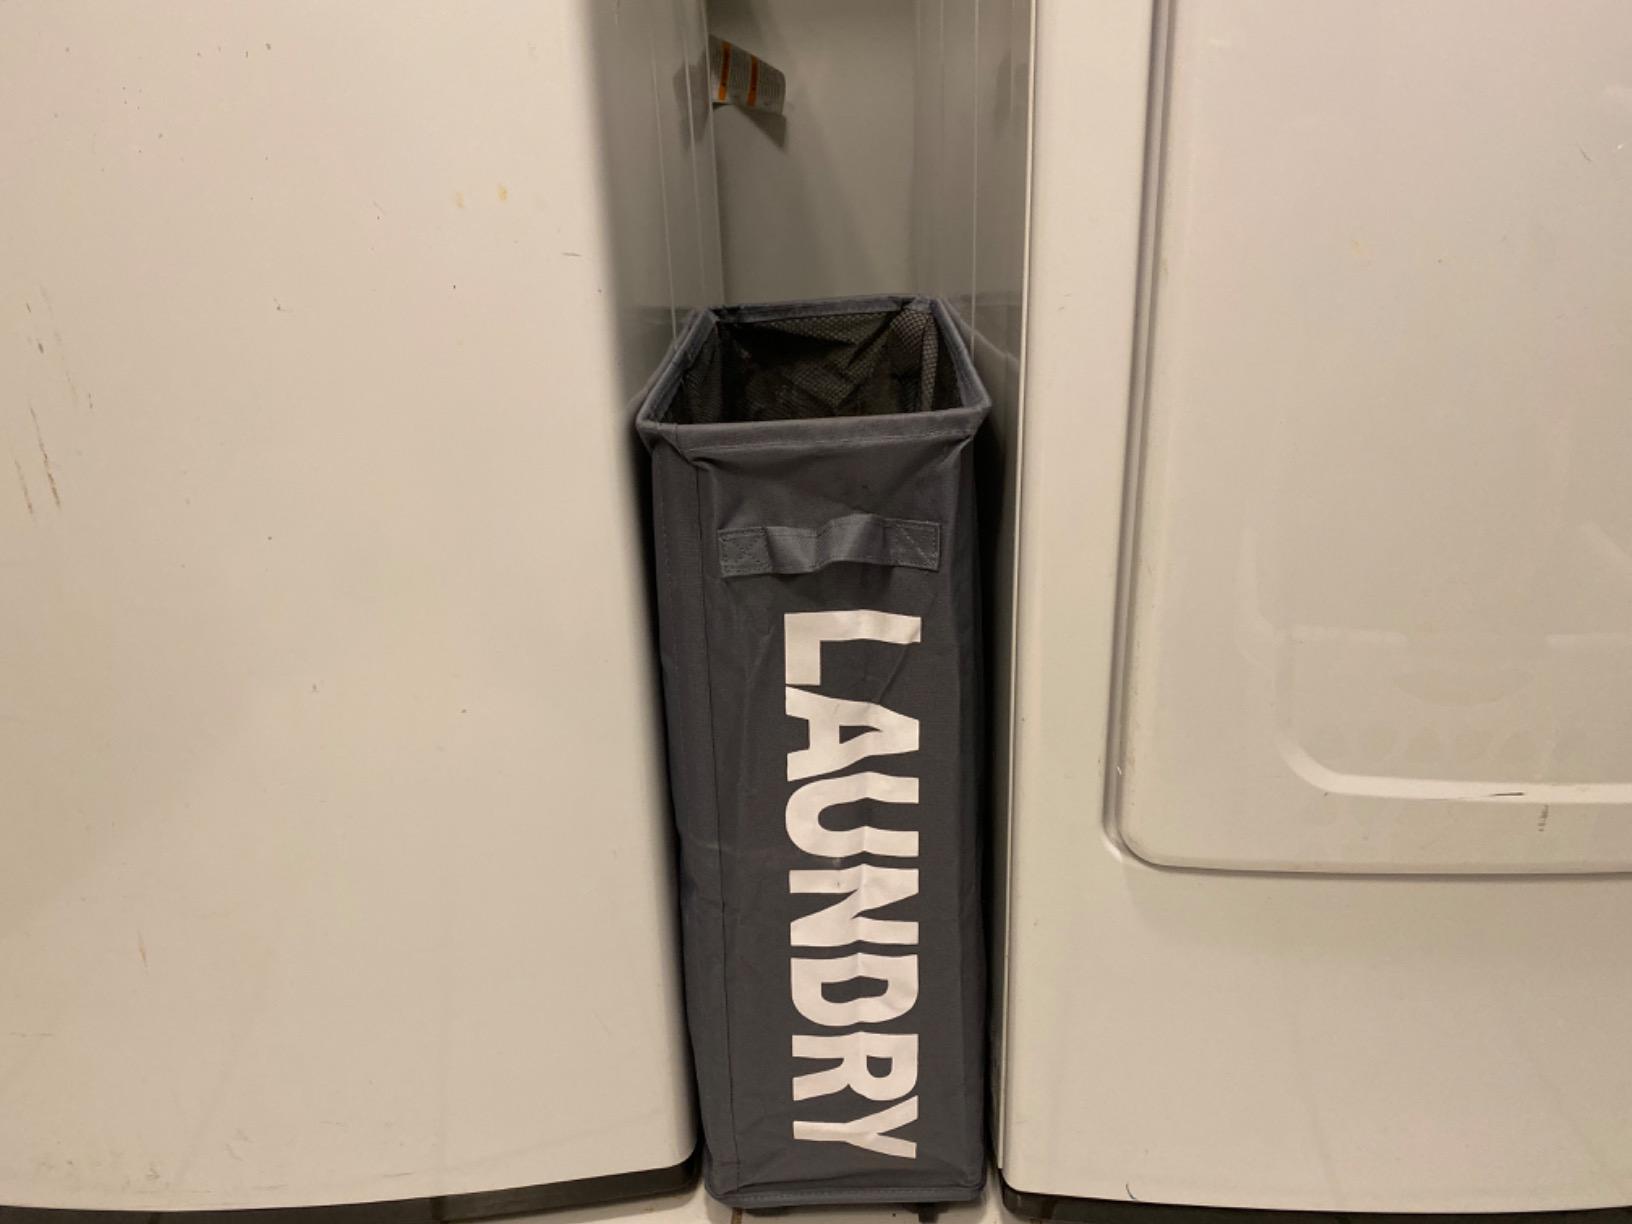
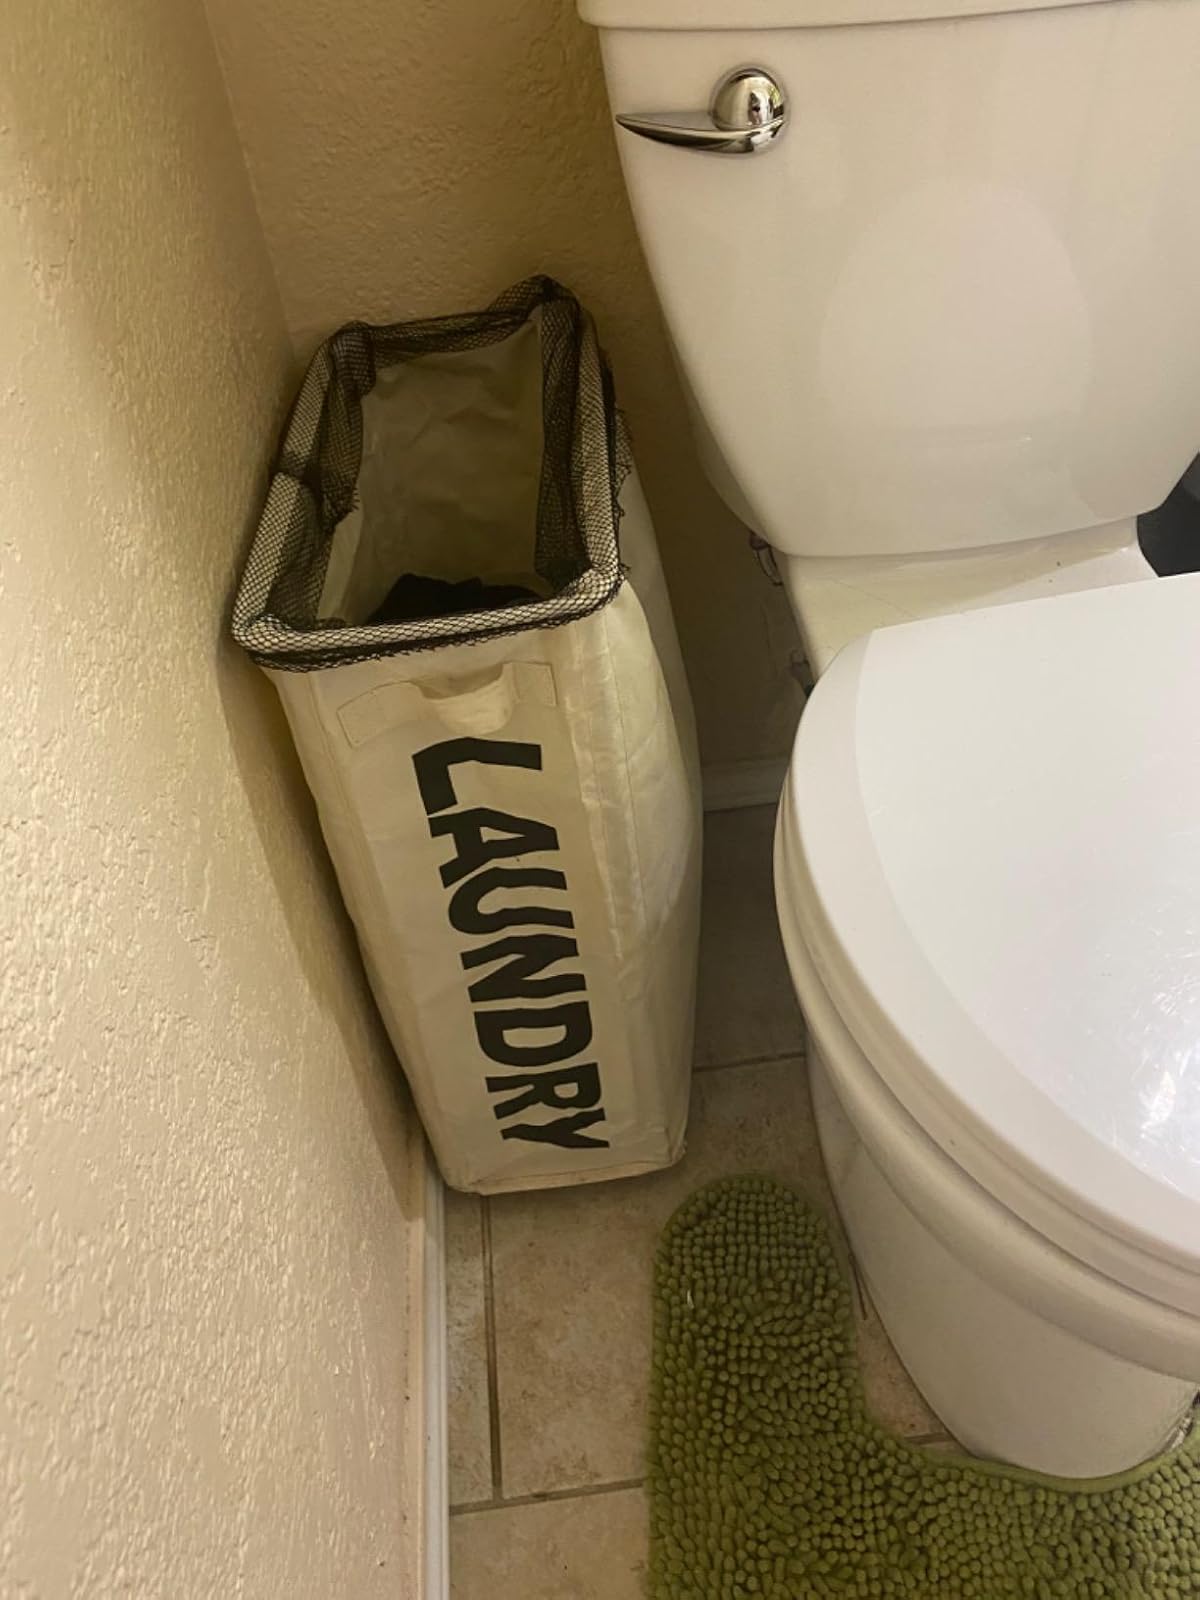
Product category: items_hamper
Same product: no